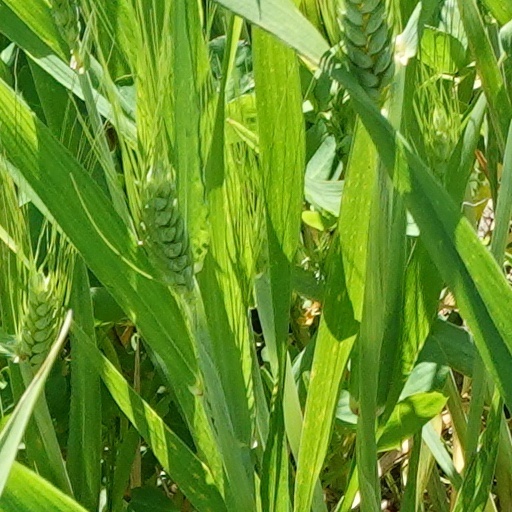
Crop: wheat